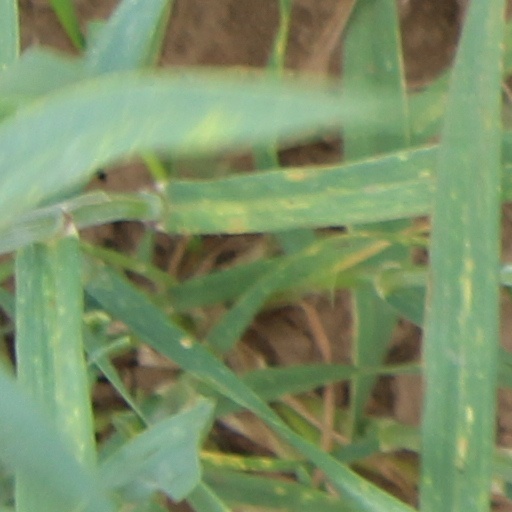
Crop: wheat